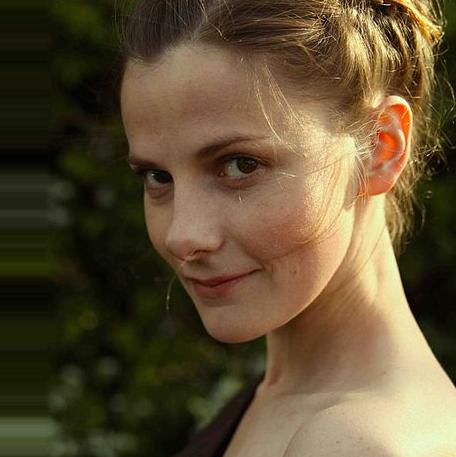
Age: 29